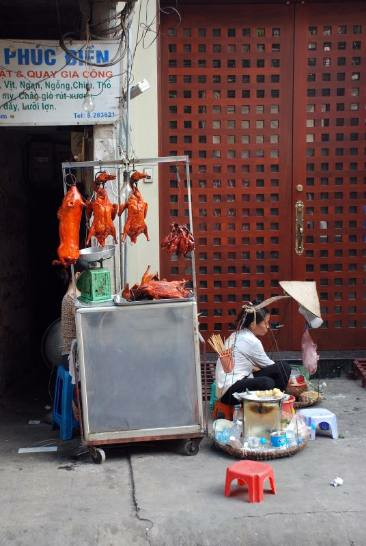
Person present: Yes